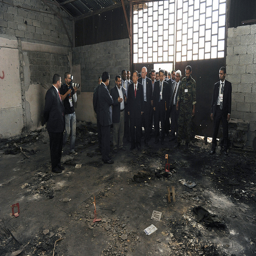
A group of men in suites and uniforms meeting in a dilapidated building.
A group of people in a building which is burnt
A group of business men are being filmed in a dirty warehouse.
A group of men tours a building that has had fire damage.
A group of men are standing inside an empty warehouse.